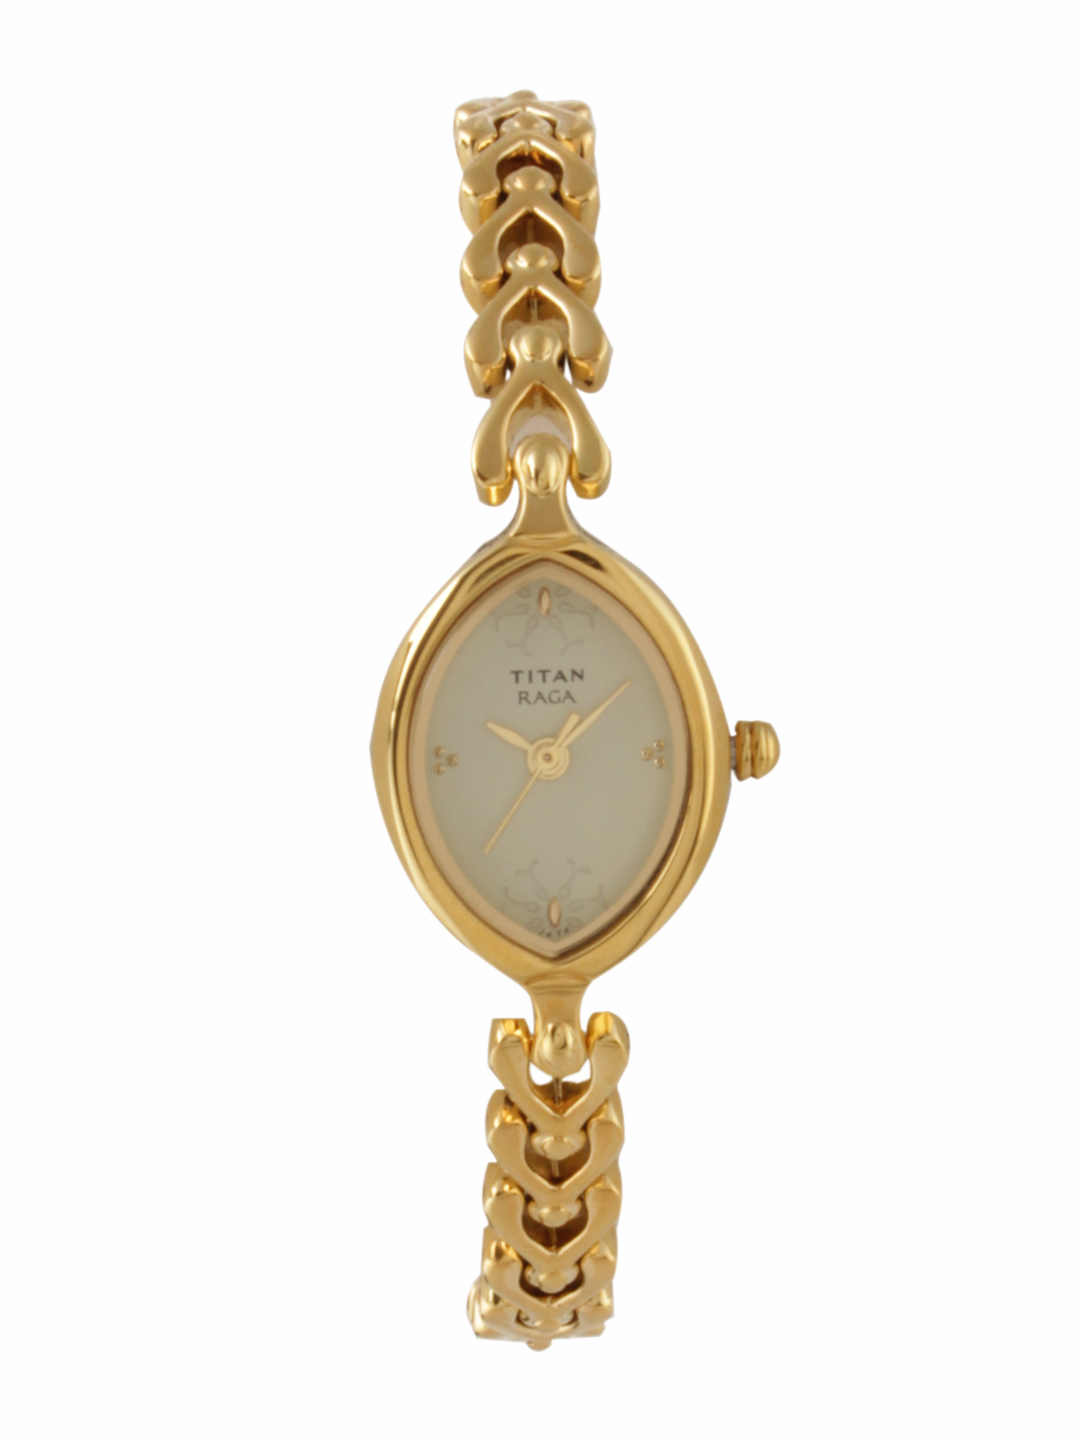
Titan Women Cream Watch
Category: Accessories / Watches / Watches
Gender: Women
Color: Cream
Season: Winter 2016
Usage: Casual